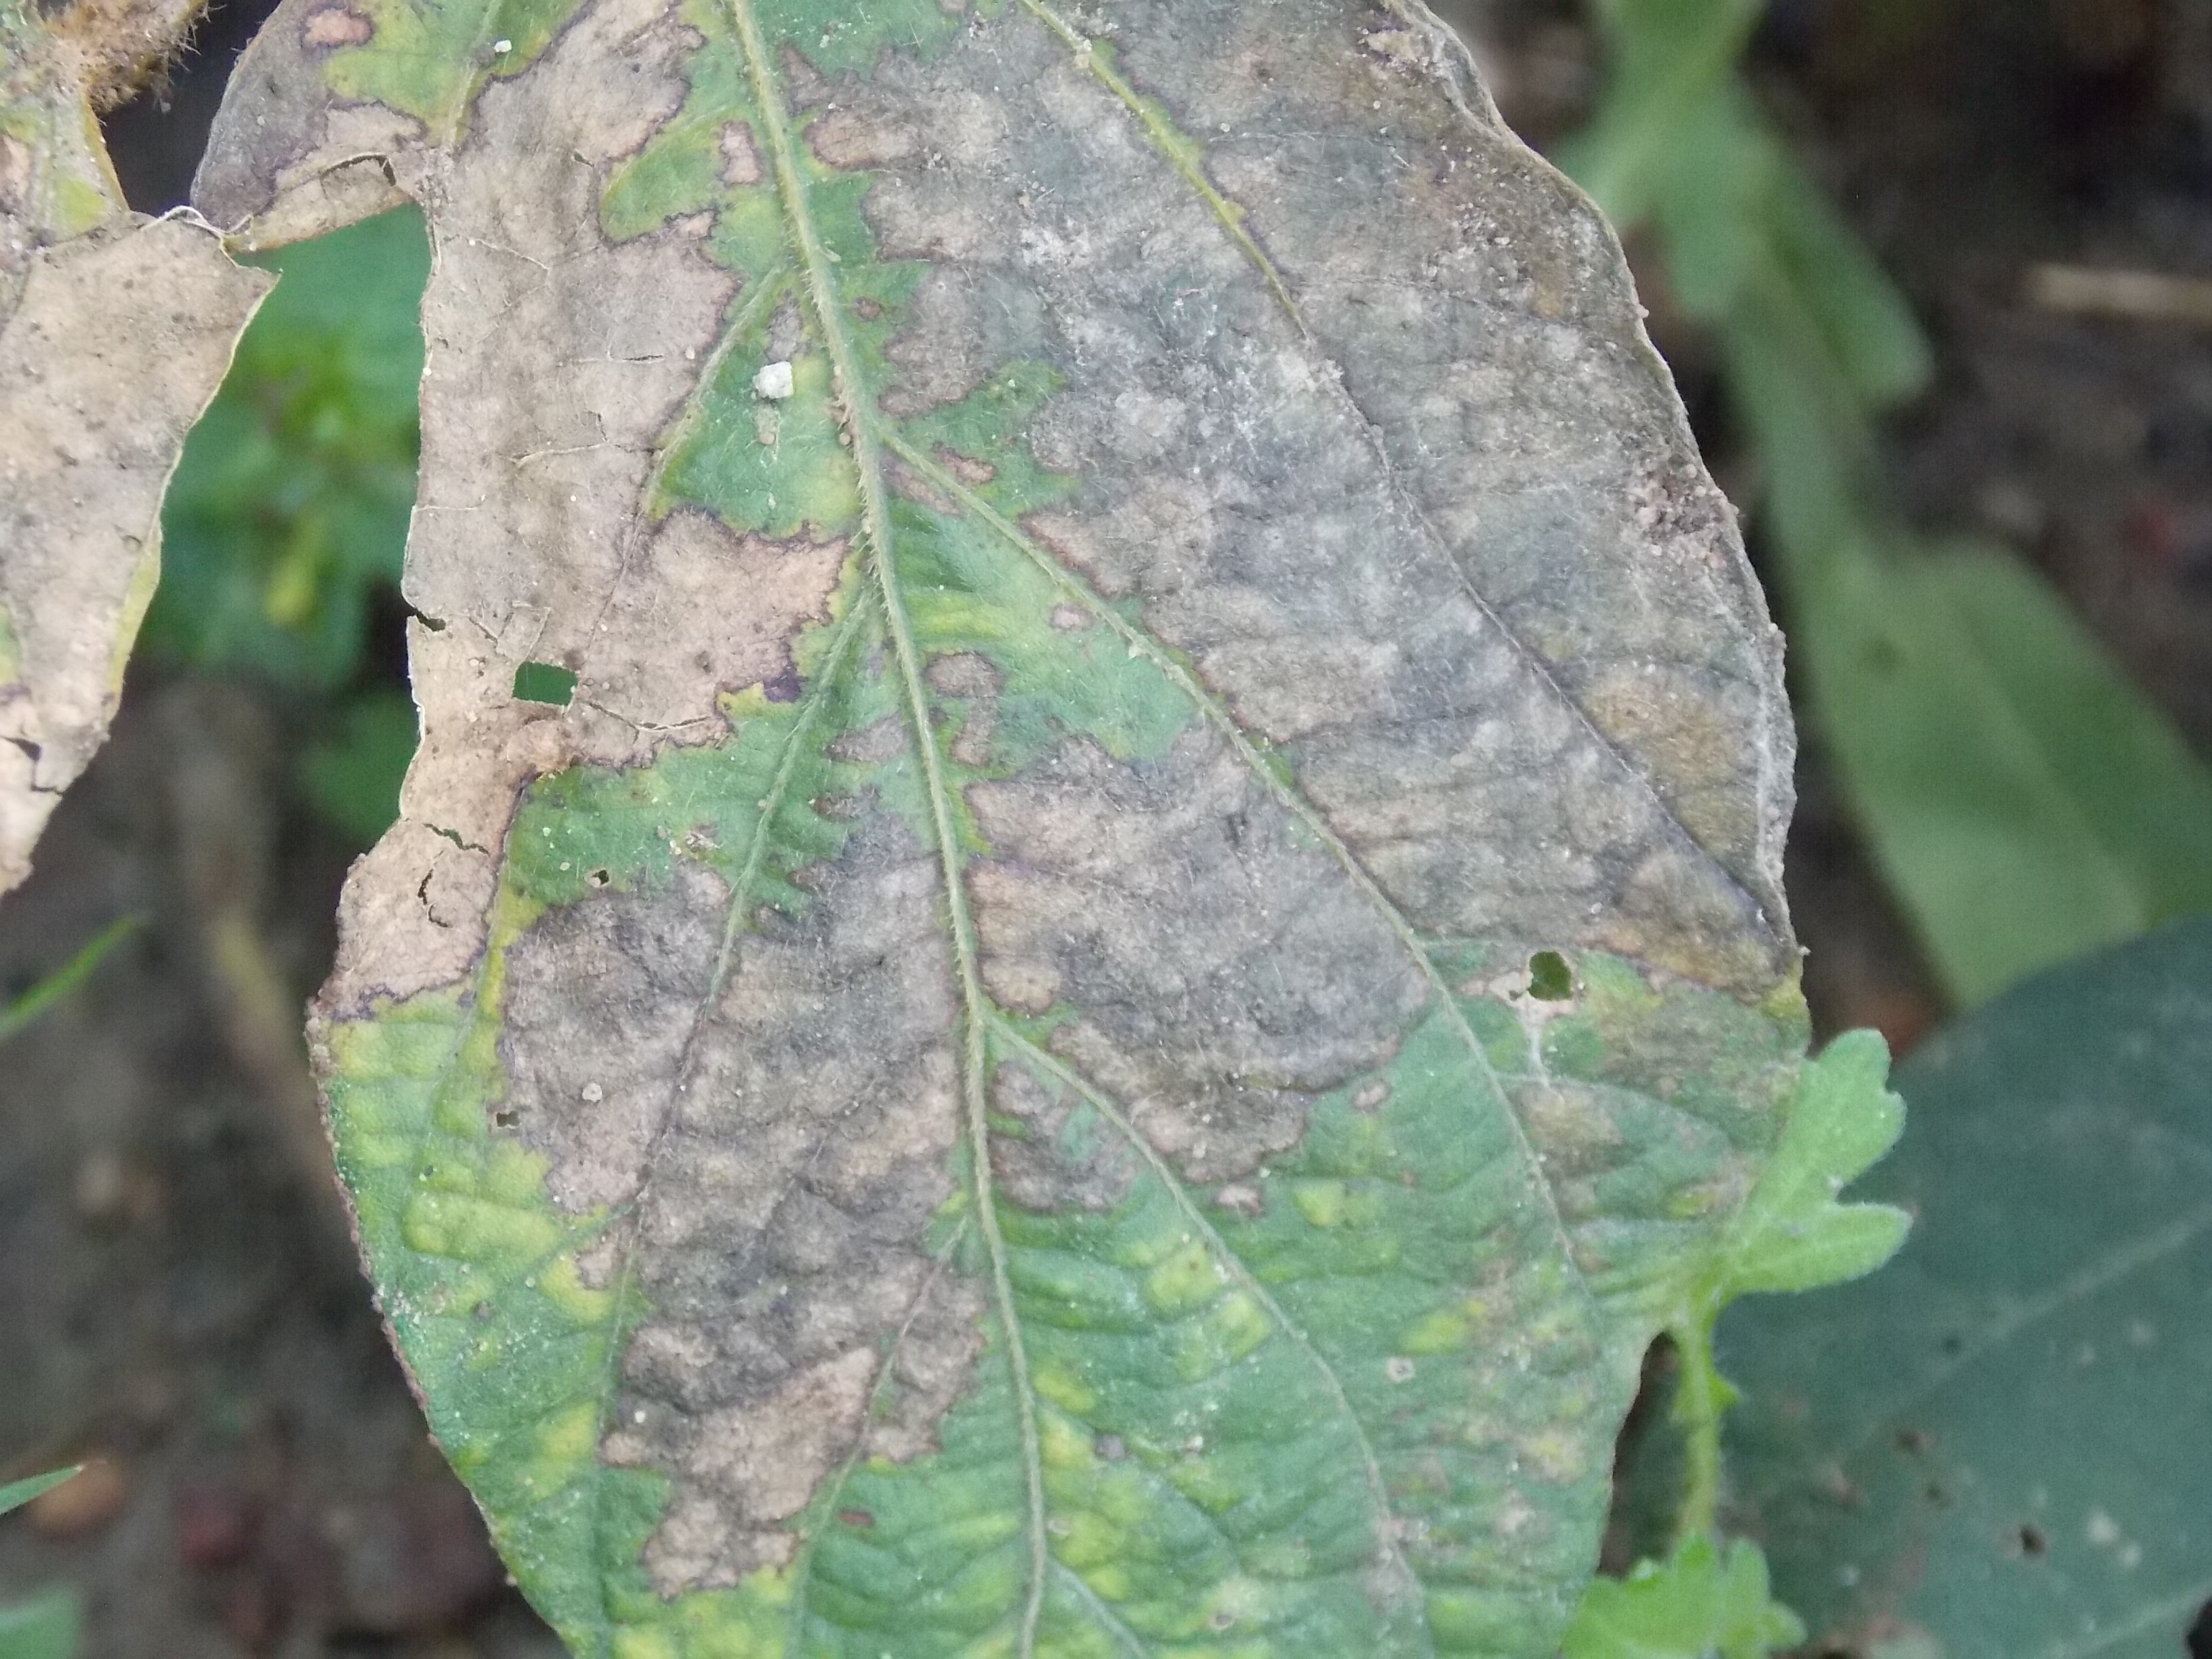
Label: Disease